Nakano Station (Gunma)

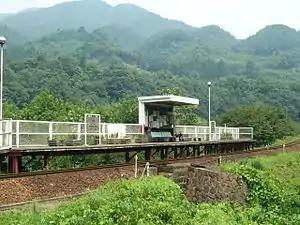
Nakano Station, August 2004

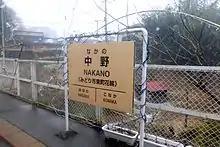
Station platform on a rainy day, 2015.

Nakano Station is a station on the Watarase Keikoku Line and is 21.0 kilometers from the terminus of the line at .